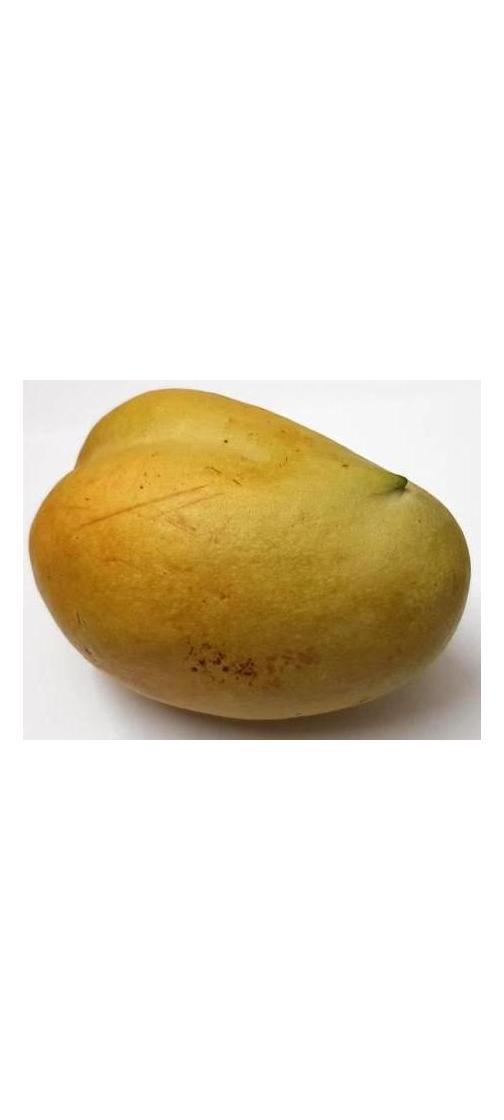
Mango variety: Bari-11